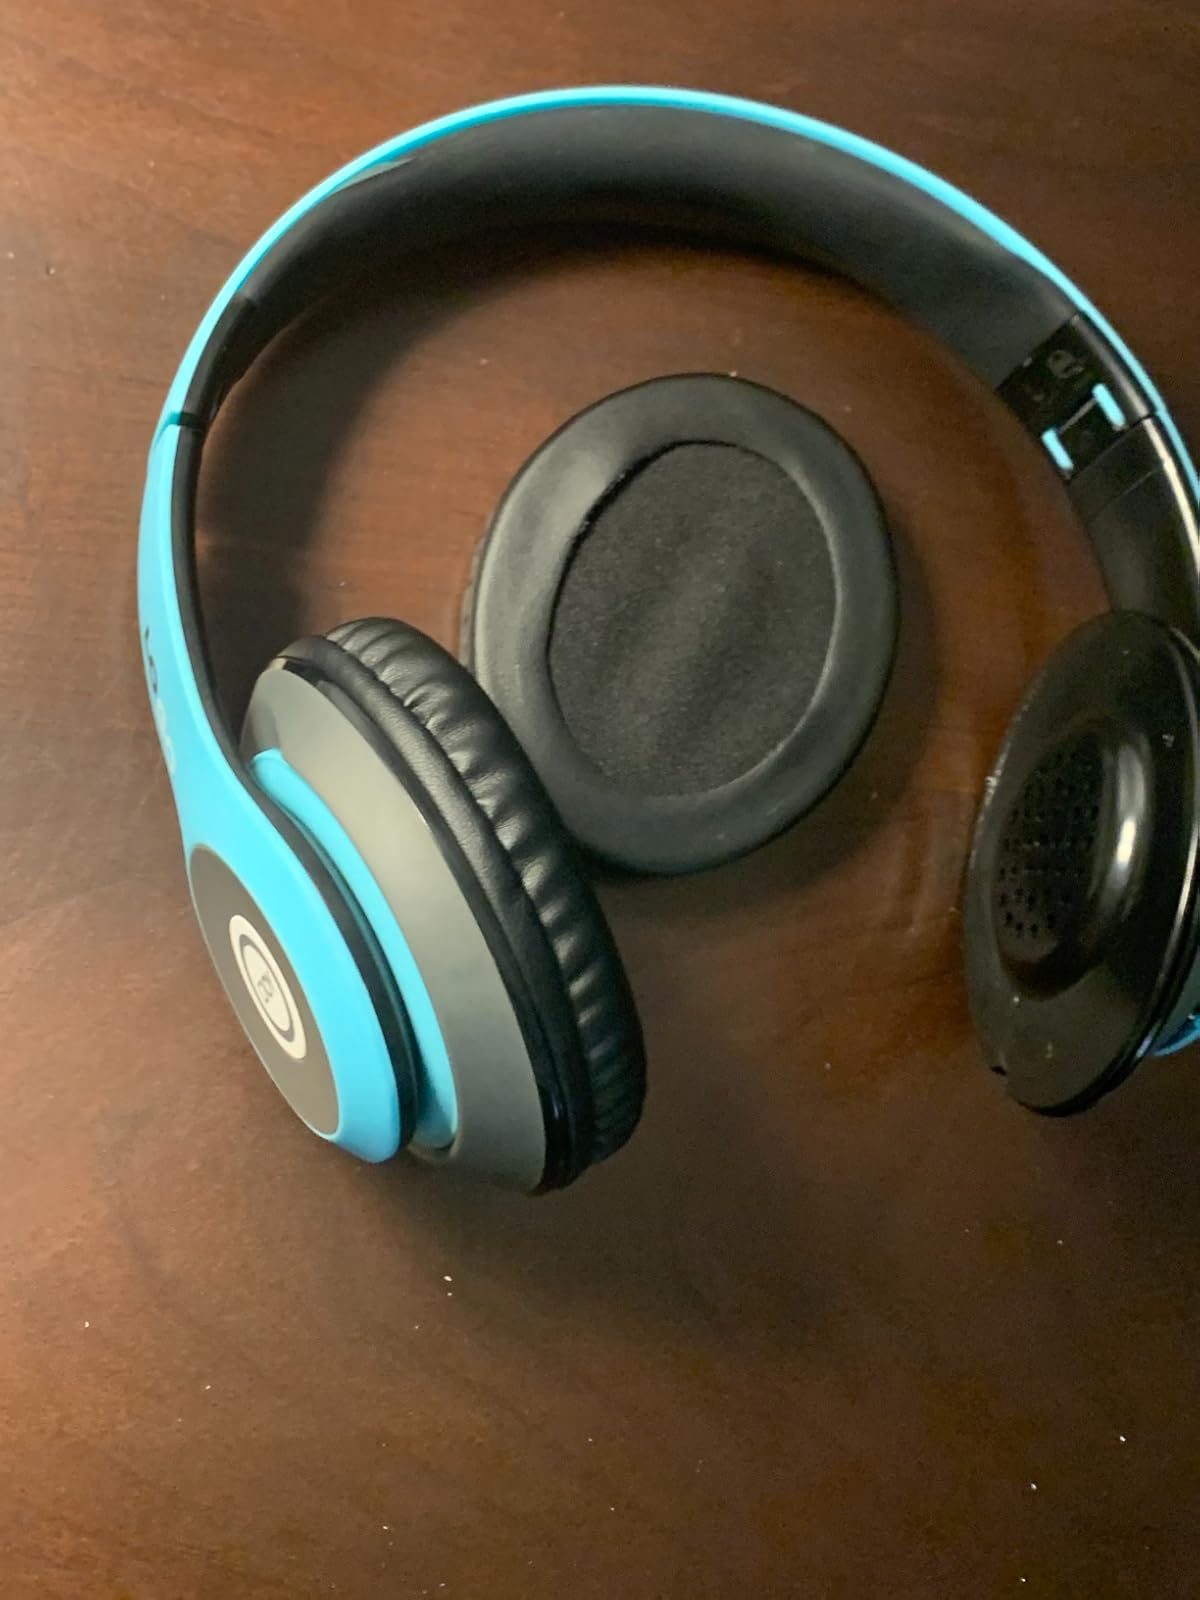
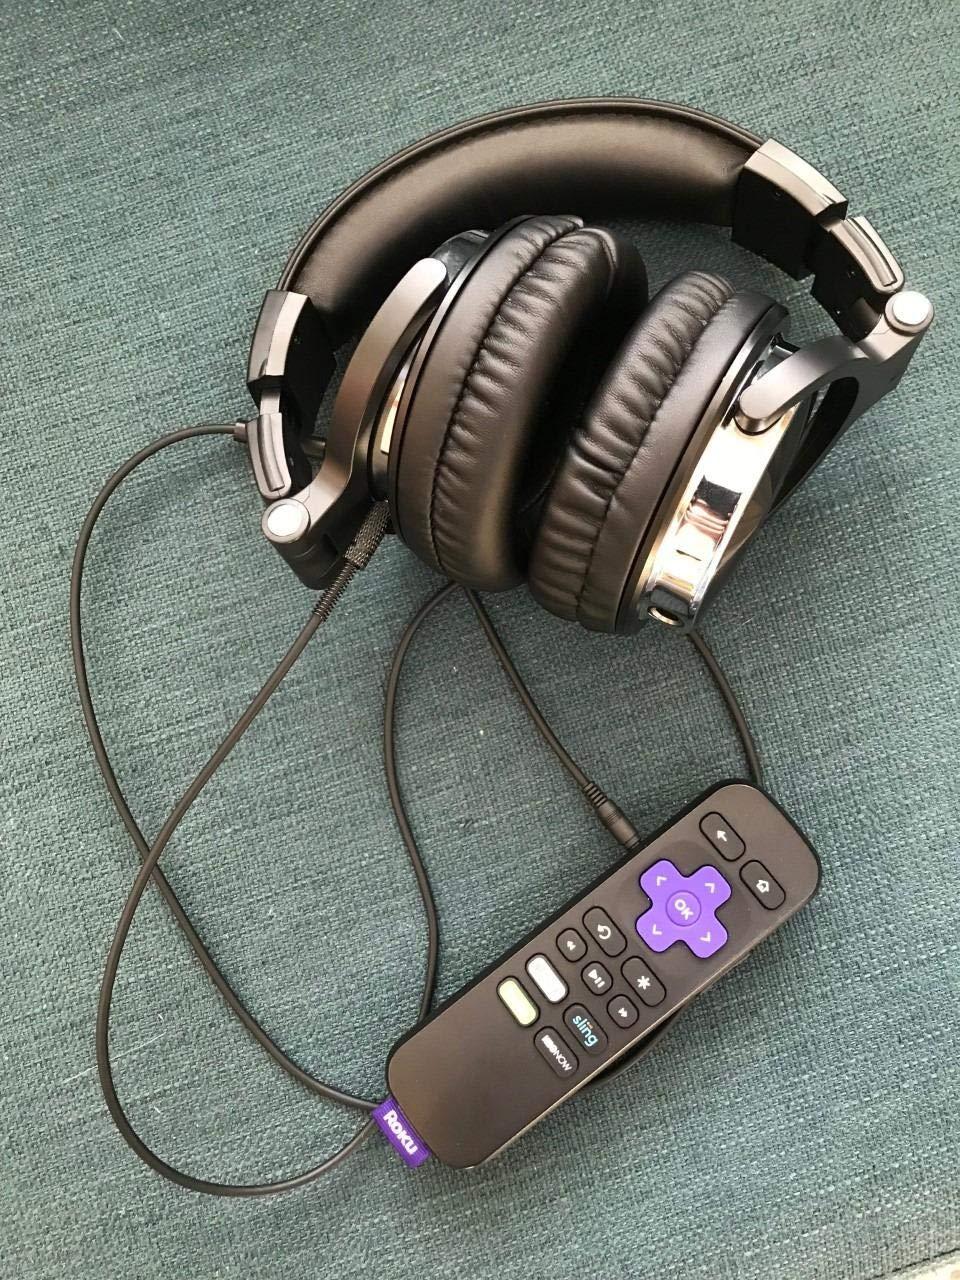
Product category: headphones
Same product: no